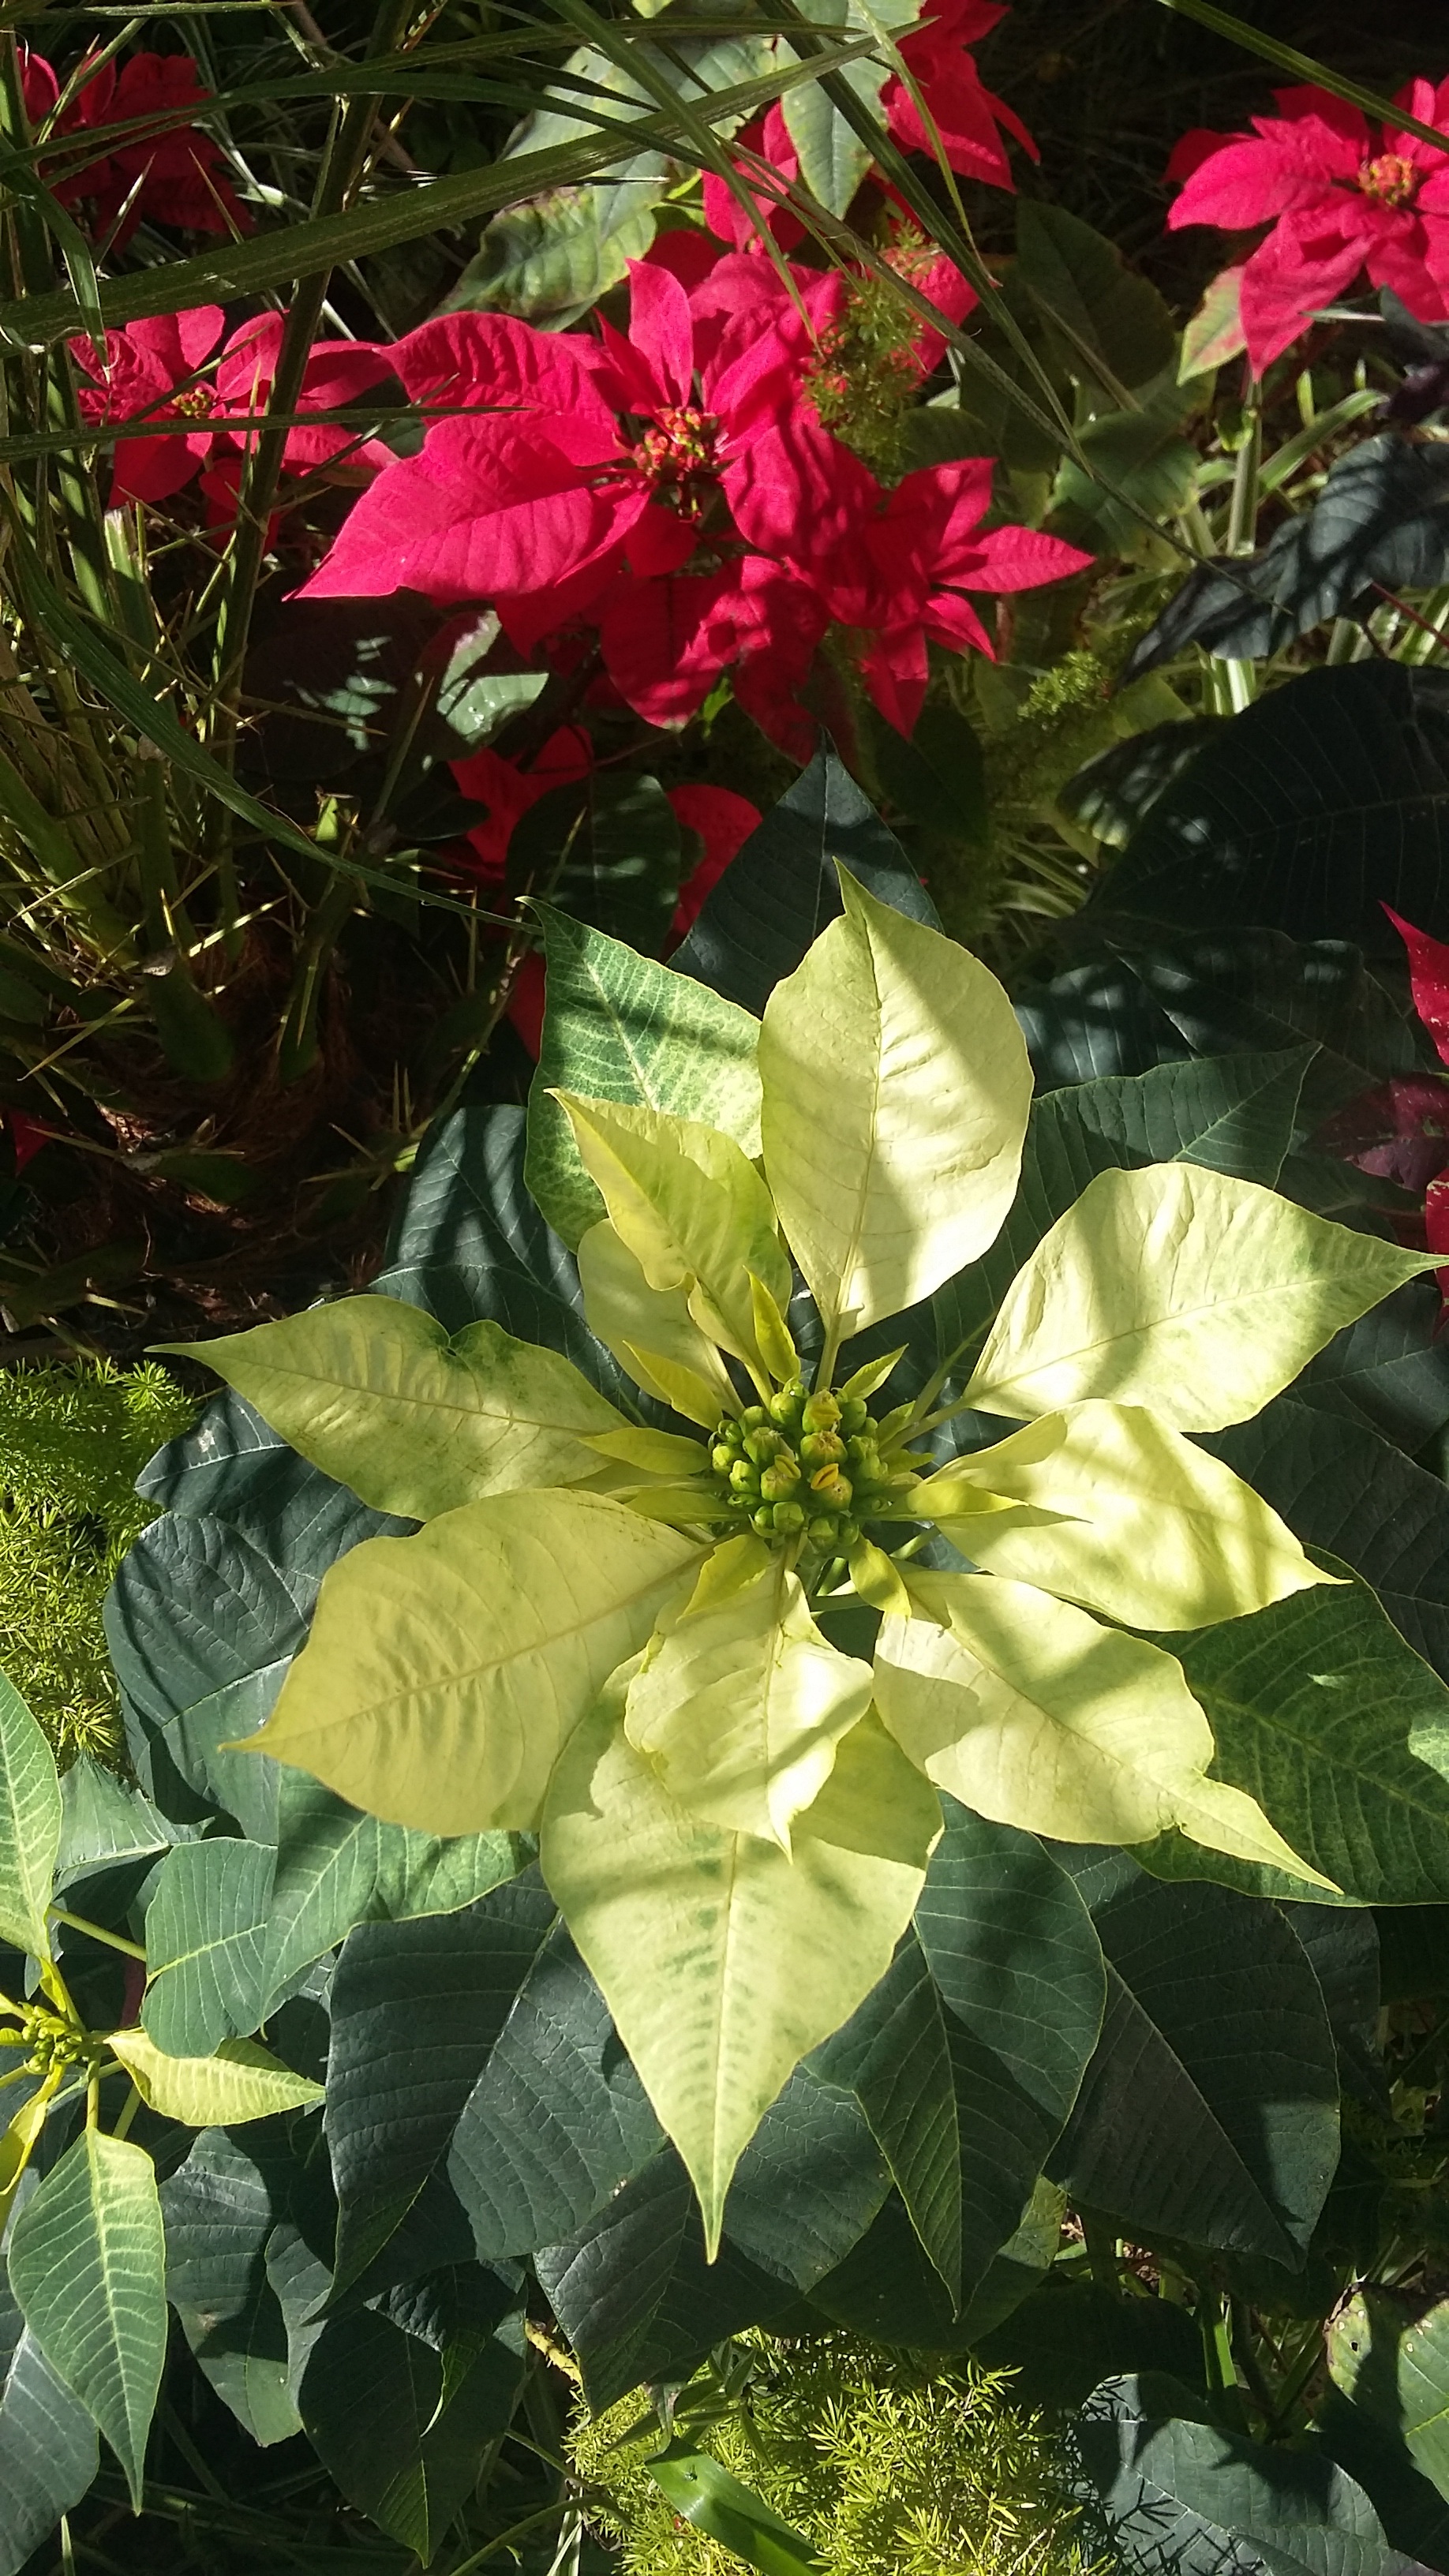
tree, nature, blossom, plant, leaf, flower, spring, autumn, botany, garden, flora, plants, wildflower, shrub, flowering plant, woody plant, land plant